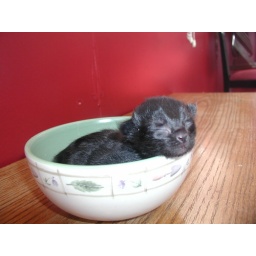
A farmer friend's cat had beautiful black kittens, and somehow this one wound up in a cereal bowl..hmmm